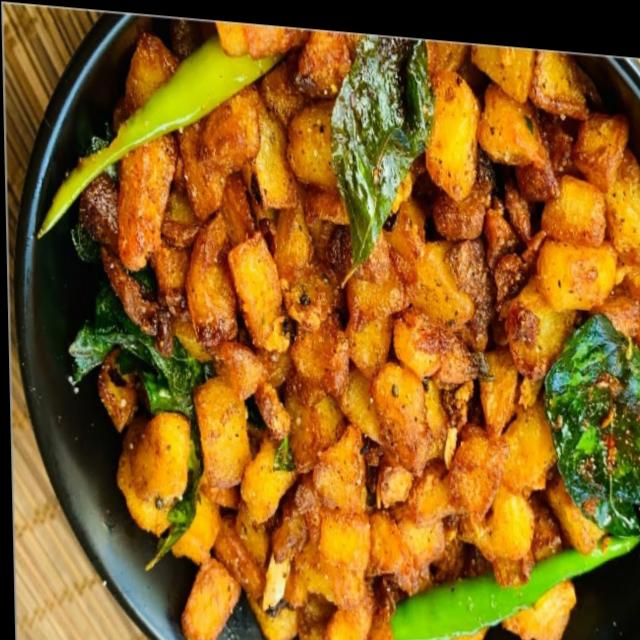
Dish: aloo_masala